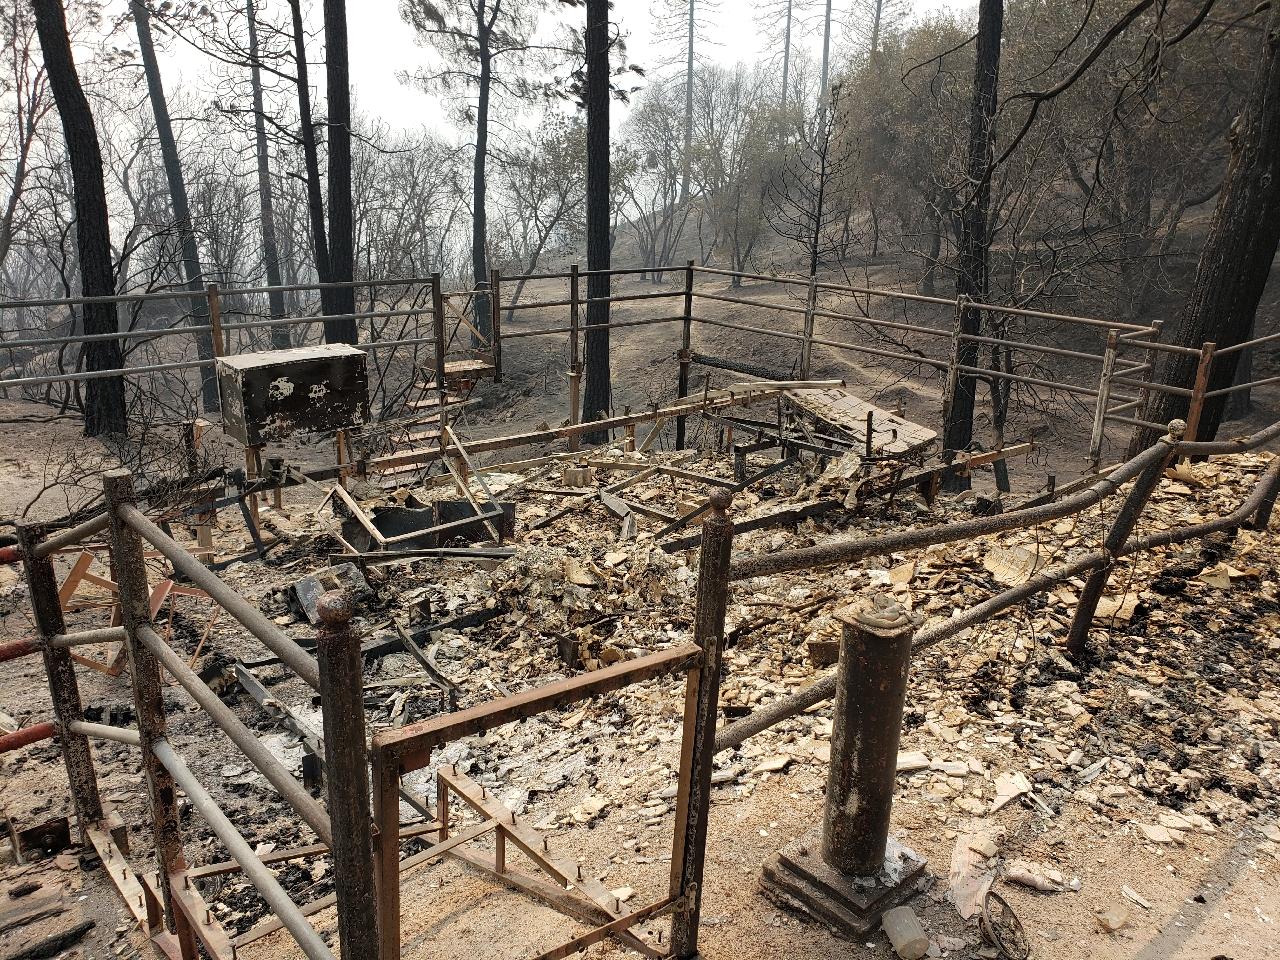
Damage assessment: destroyed